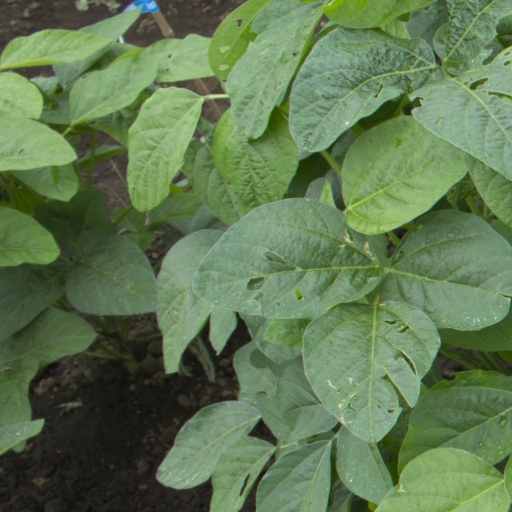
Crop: soybean